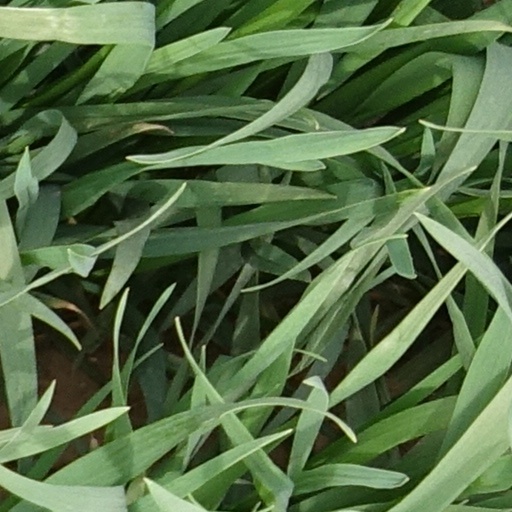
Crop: wheat